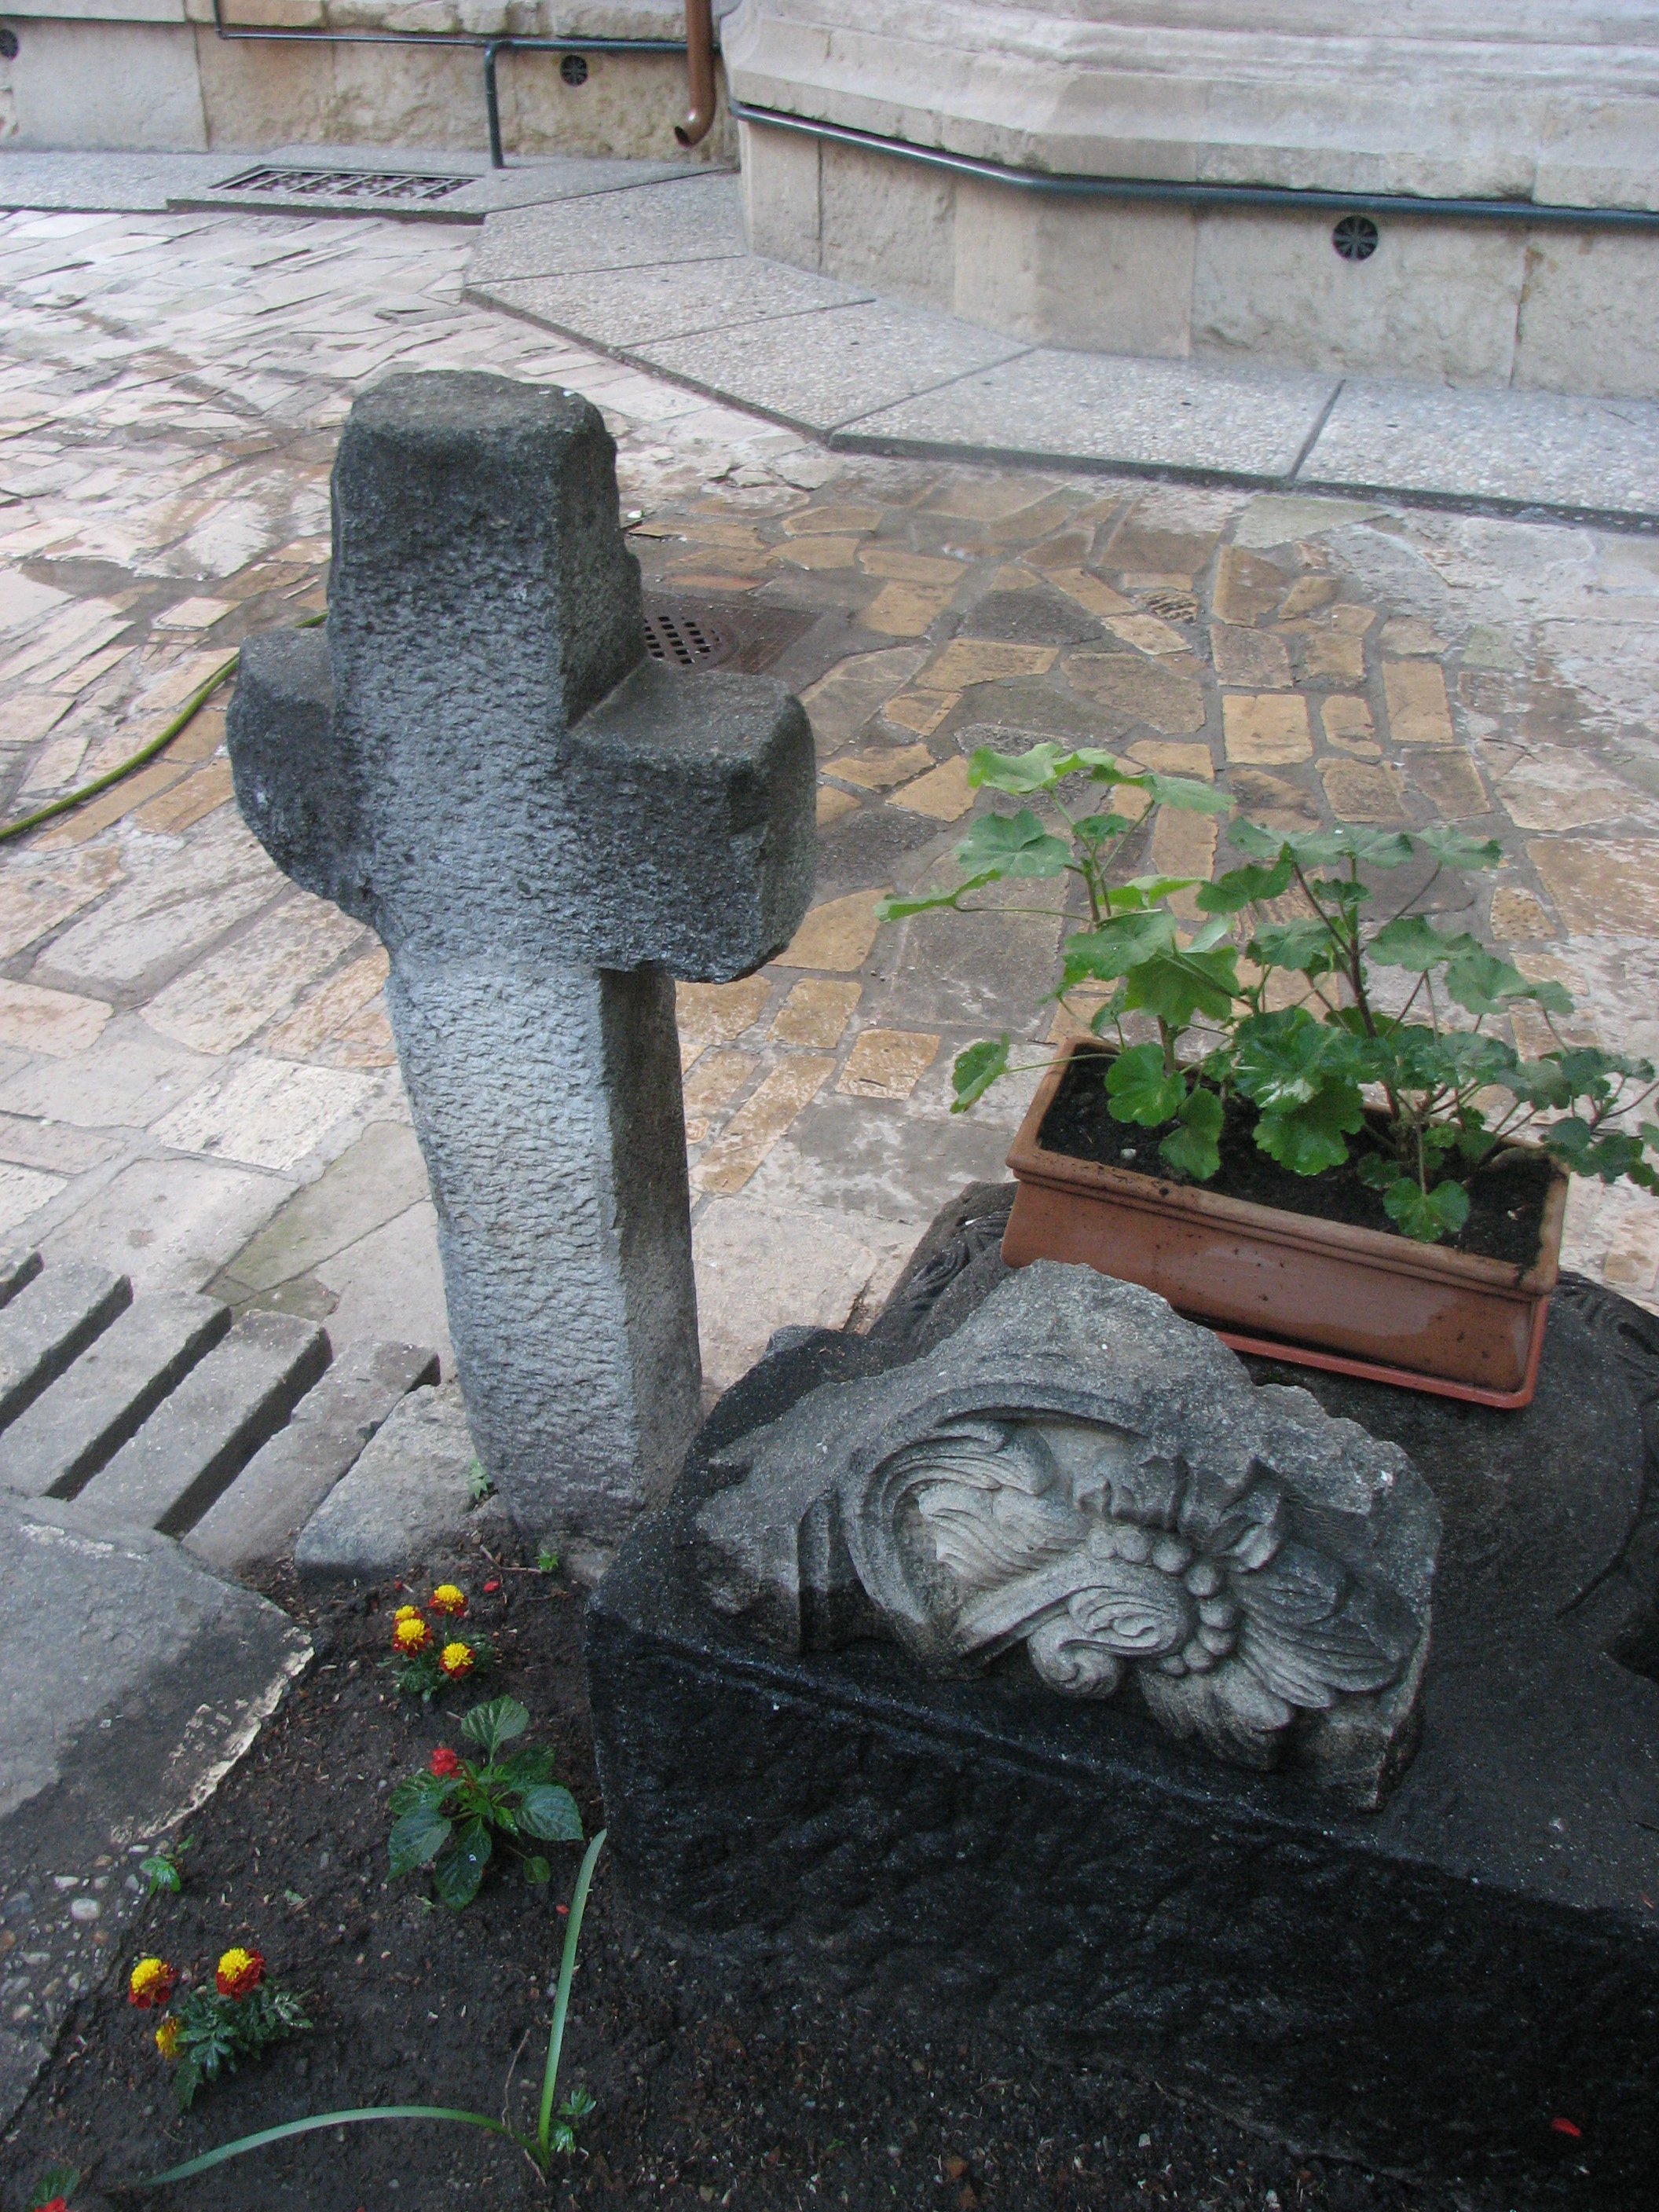
architecture, photography, building, photo, europe, religion, church, cemetery, christian, photos, grave, religious, memorial, free, de, churches, headstone, fotografie, christianity, romana, orthodox, eastern, water feature, romania, bor, biserica, arhitectura, orthodoxy, romanian, ortodoxa, ortodox, ortodoxia, ortodoxie, ecclesiastical, bisericeasc, cladire, edificiu, stavropoleos, cre tinism, cre tin